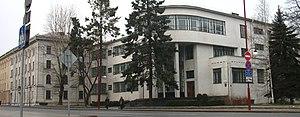
La Conseil de la République a été créé par le référendum constitutionnel du 24 novembre 1996.